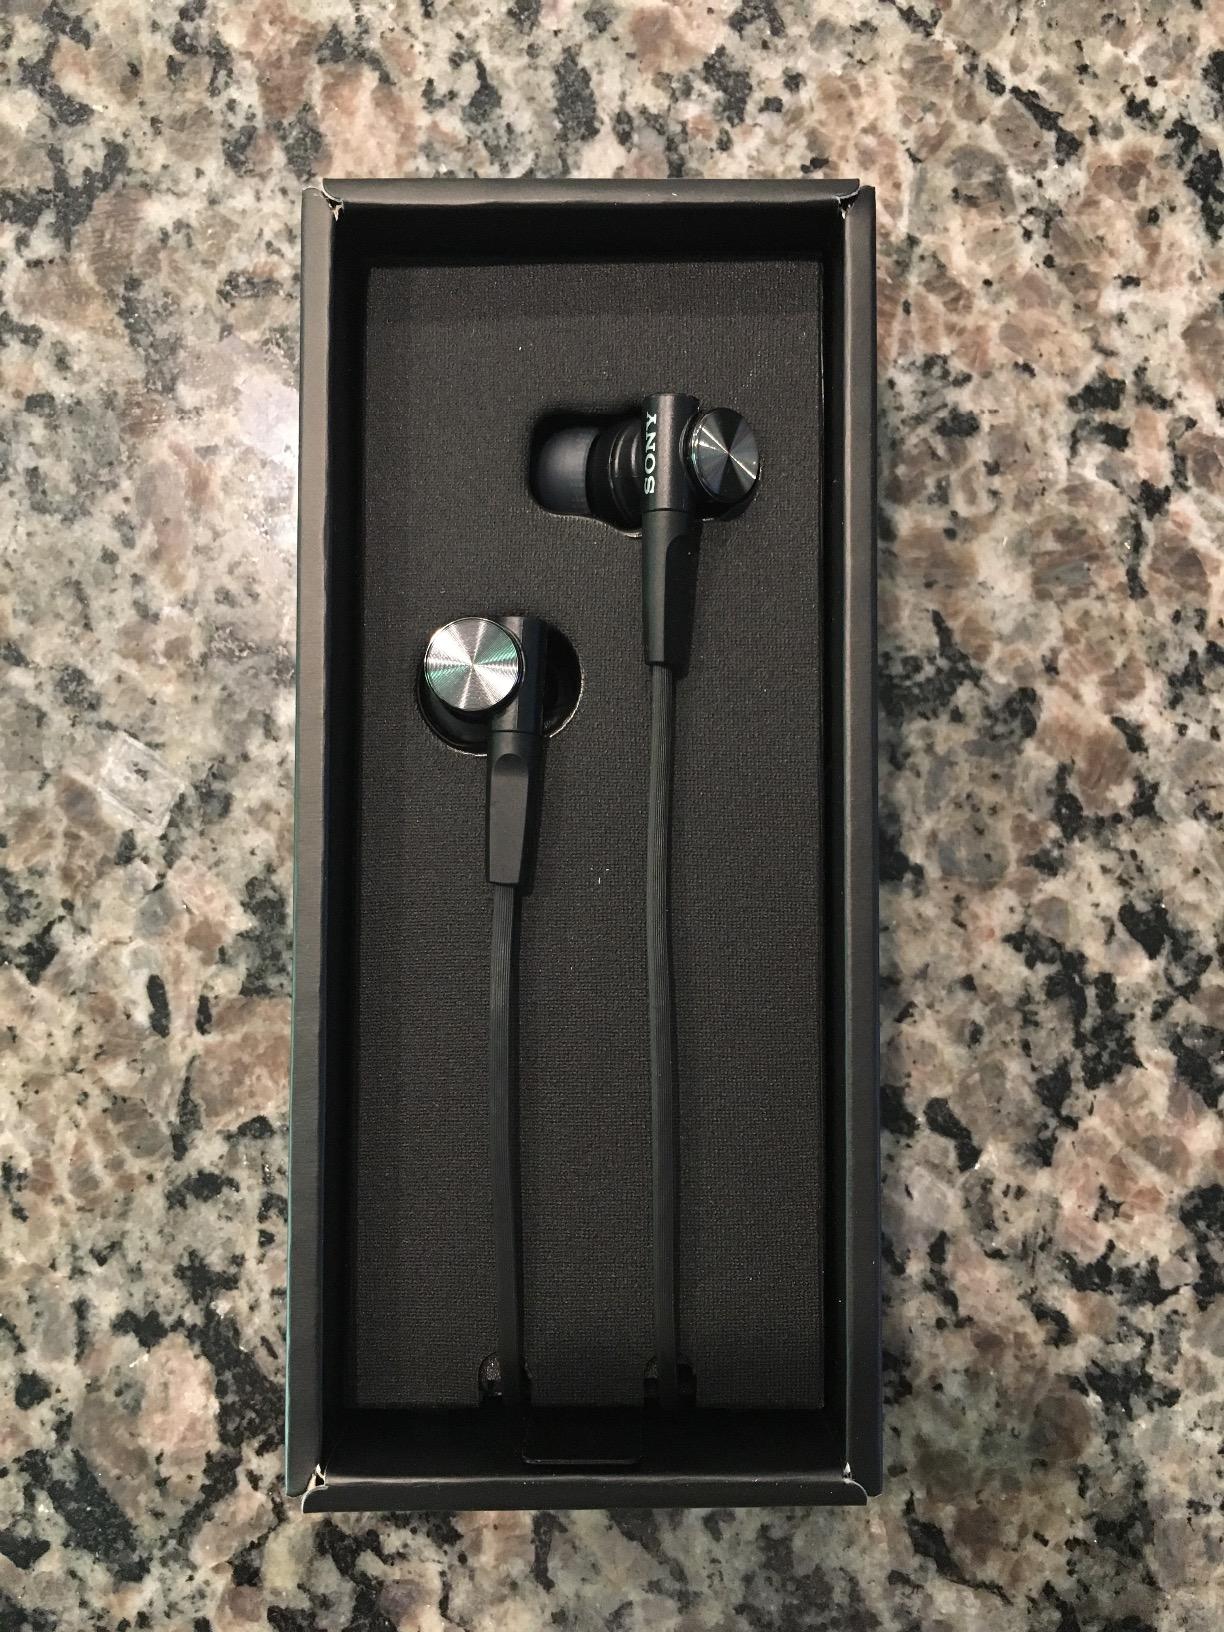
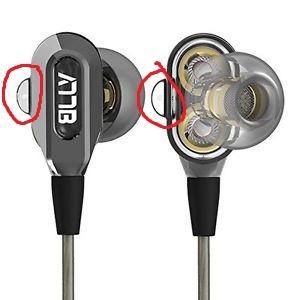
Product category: headphones
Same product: no